Satanazes

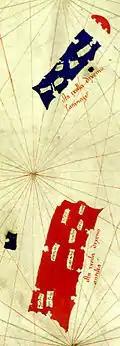
1424 map of Zuane Pizzigano, the first depiction of the island of Satanazes as a large blue rectangular isle north of Antillia.

The island of Satanazes (also called the Island of Devils, or the Hand of Satan) is a legendary island once thought to be located in the Atlantic Ocean, and depicted on many 15th-century maps.